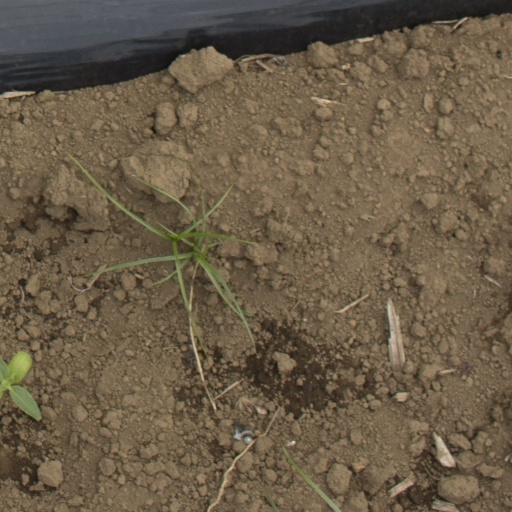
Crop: Jerusalem artichoke